Towson United Methodist Church

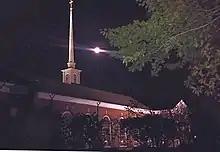
The church at night (2017)

Towson United Methodist Church sponsors overseas missions, the Susanna Wesley House for unwed mothers, and actively participates in Habitat for Humanity projects. Over the years, members of the Towson Methodist Men's group and Women's Society of Christian Service (now United Methodist Women) have supported Meals on Wheels, the League of Women Voters, and Head Start, as well as serving as volunteers at local hospitals and the Maryland School for the Blind. For more than thirty years, the church has hosted a weekly meeting of Alcoholics Anonymous. The church has sponsored Boy Scout Troop 102 since 1999, graduating seven Eagle Scouts in 2021.